Hipster (contemporary subculture)

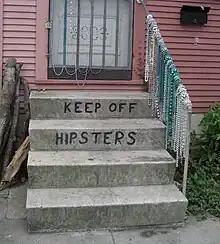
"Hipsters manage to attract a loathing unique in its intensity." –Dan Fletcher, "Time Magazine".

A 2016 literature review in the "European Journal of Cultural Studies" summarised the hipster culture "as a translocal and layered phenomenon with contextually specific claims to authenticity". While noting that the identity markers realised by hipsters are often localised, it states that Christian Lorentzen of "Time Out New York" argues that "hipsterism fetishizes the authentic" elements of all of the "fringe movements of the postwar era—Beat, hippie, punk, even grunge," and draws on the "cultural stores of every unmelted ethnicity" and "gay style," and then "regurgitates it with a winking inauthenticity." He claims that this group of "18-to-34-year-olds," who are mostly white, "have defanged, skinned and consumed" all of these influences. Lorentzen says hipsters, "in their present undead incarnation," are "essentially people who think of themselves as being cooler than America," also referring to them as "the assassins of cool." He argues that metrosexuality is the hipster appropriation of gay culture, as a trait carried over from their "Emo" phase. He writes that "these aesthetics are assimilated—cannibalized—into a repertoire of meaninglessness, from which the hipster can construct an identity in the manner of a collage, or a shuffled playlist on an iPod." He also criticizes how the subculture's original menace has long been abandoned and has been replaced with "the form of not-quite-passive aggression called snark."